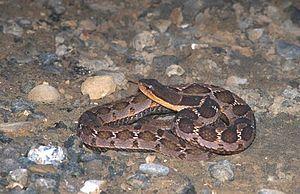
Macropisthodon rudis est une espèce de serpents de la famille des Natricidae.